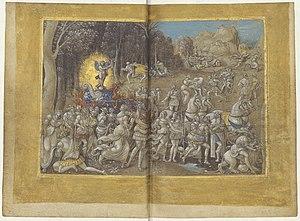
Godefroy le Batave est un enlumineur d'origine néerlandaise actif à Paris entre 1515 et 1526.